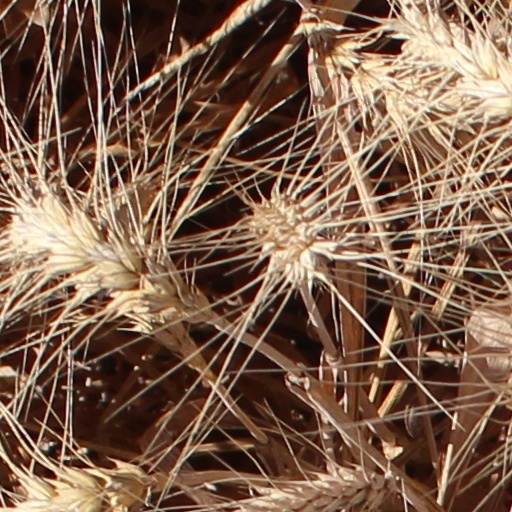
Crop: wheat